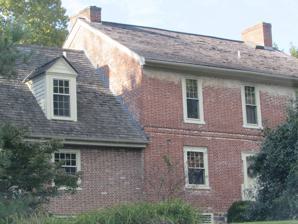
Building: Andrew Fisher House
Country: United States of America
Year built: 1777
Historic house in Delaware, United States United States historic place Andrew Fisher House U.S. National Register of Historic Places The original house with its distinctive brickwork is on the right, while a later one-story addition with dormer is on the left. Show map of Delaware Show map of the United States Location 725 Art Lane, Newark, Delaware Coordinates 39°39′19″N 75°45′19″W / 39.655172°N 75.755408°W / 39.655172; -75.755408 Area less than one acre Built c. 1777 ( 1777 ) NRHP reference No. 73000525 Added to NRHP May 8, 1973 Andrew Fisher House is a historic home located at Newark , New Castle County, Delaware .  It was built about 1777, and is a two-story, three-bay, gable roofed brick dwelling. It has a one-story rear wing. It was added to the National Register of Historic Places in 1972. References